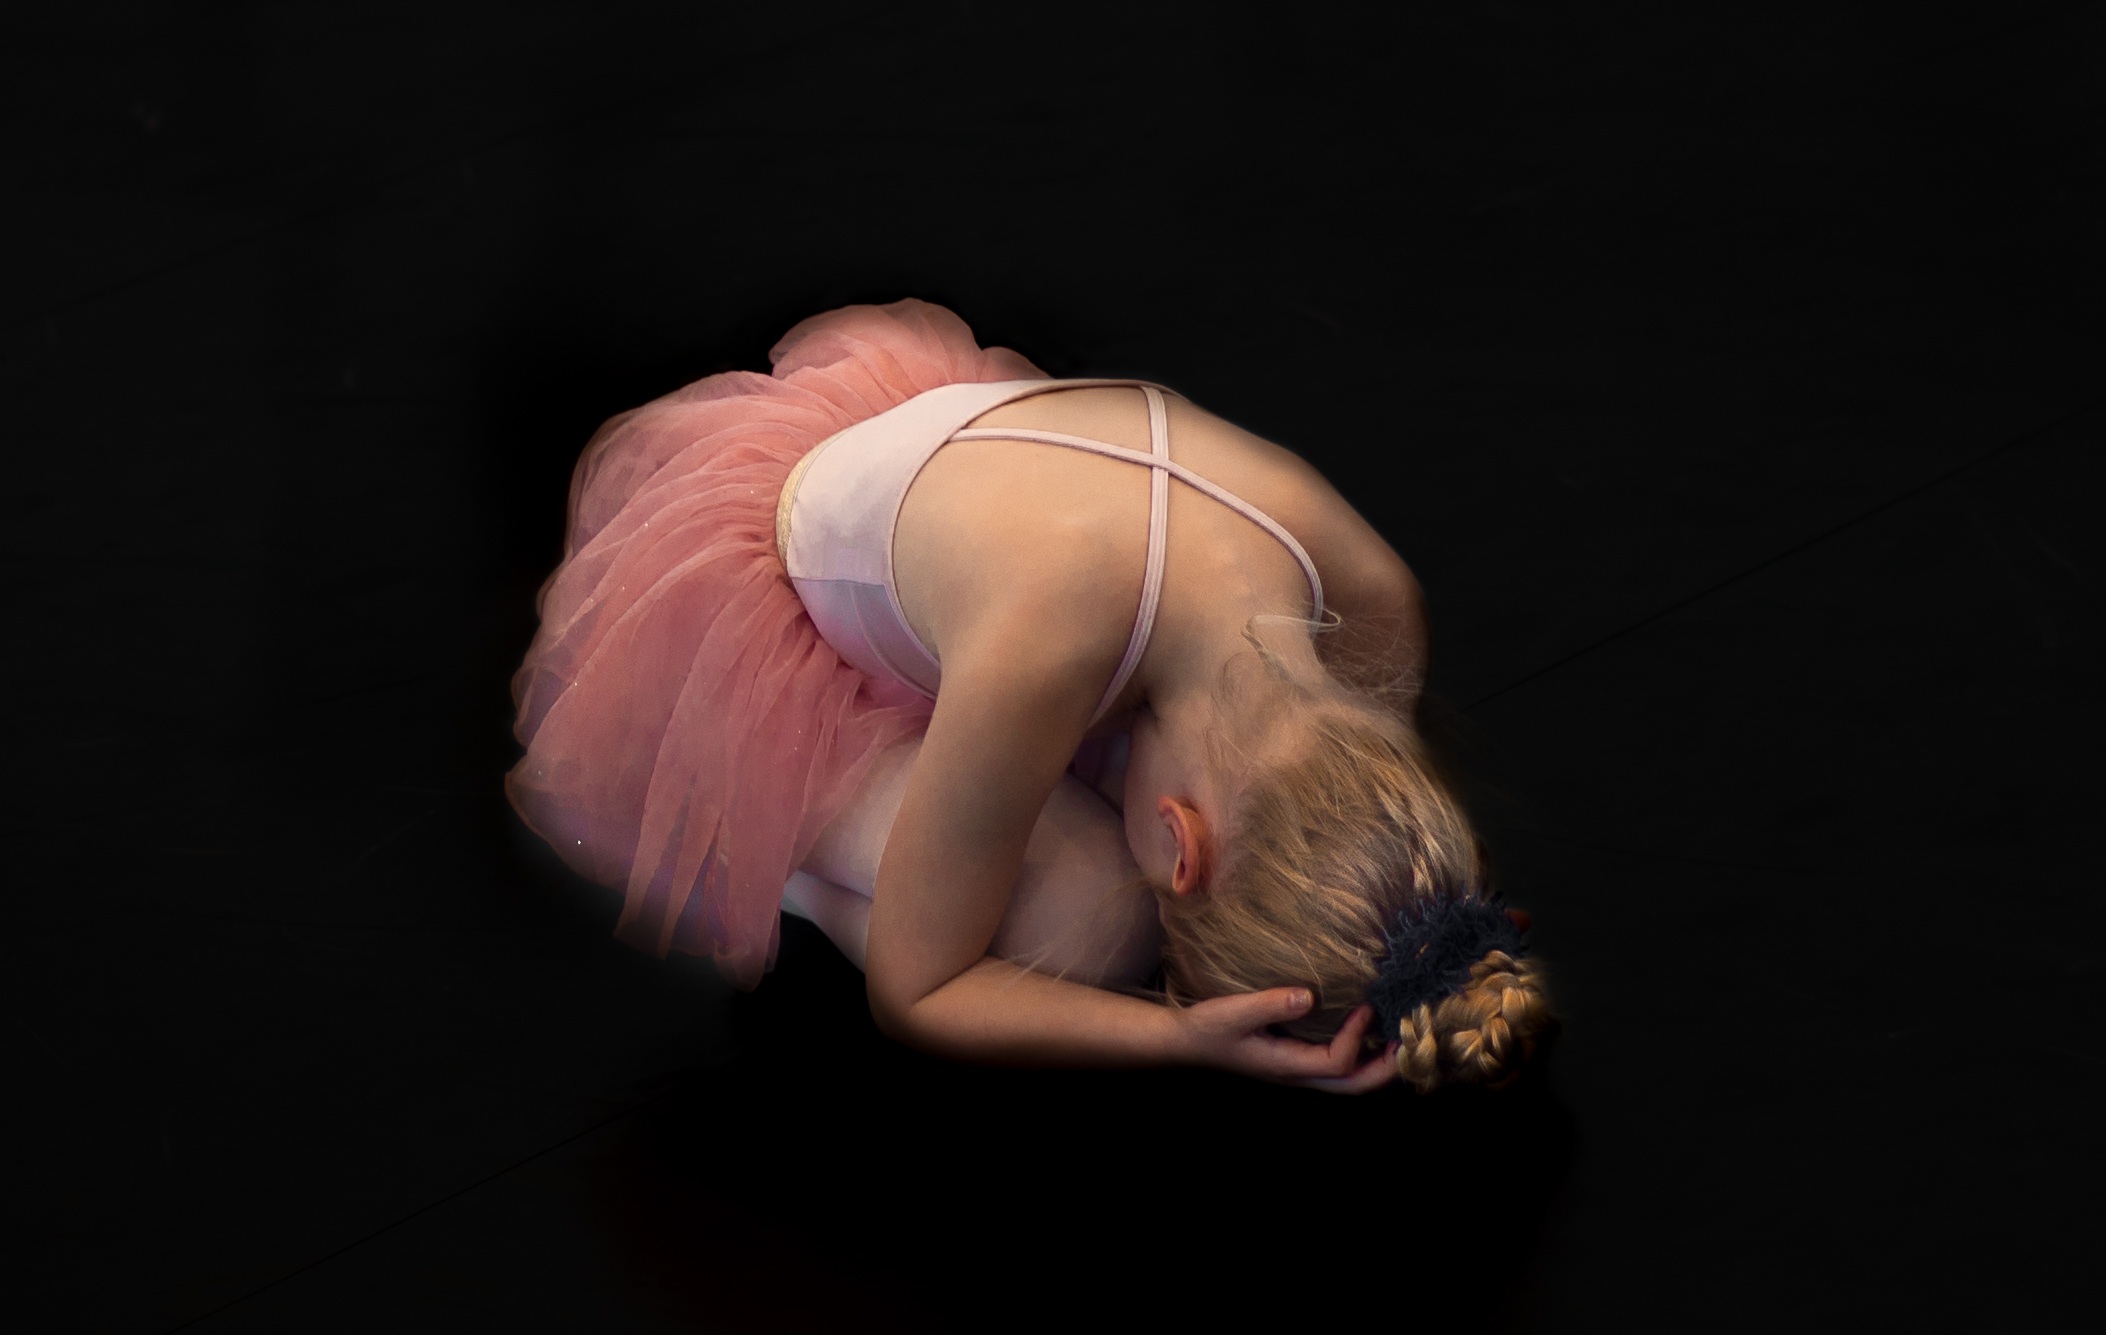
hand, person, people, girl, photography, kid, cute, female, leg, dance, model, young, studio, child, childhood, ballerina, ballet, tutu, human body, dancer, performance art, caucasian, posing, dress, happy, sports, performance, pose, beauty, skirt, princess, costume, entertainment, performing arts, photo shoot, sense, art model, modern dance, concert dance